Tafelmusik

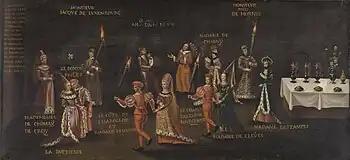
Depiction of a banquet, Rijksmuseum in Amsterdam

Tafelmusik (German: literally, "table-music") is a term used since the mid-16th century for music played at feasts and banquets. Table music could be either instrumental, vocal, or both. As might be expected, it was often of a somewhat lighter character than music for other occasions. In solemn banquets, starting with wedding dinners, the presence of singers and instrumentalists is customary and almost obligatory.